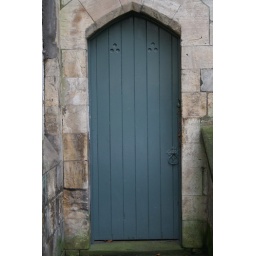
A blue door in York, England, U.K.